CD Palencia Cristo Atlético

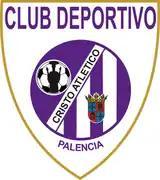
Old logo of the club.

Founded in 1985, Cristo Atlético promoted for the first time to the fourth division in 2004, but could not avoid the relegation positions in its first experience. The club came back in 2009 but would not consolidate in the league 2011, when it remained in Tercera División for the first time.